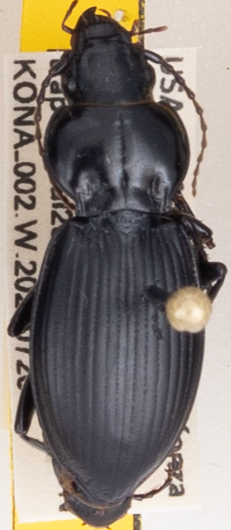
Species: Cyclotrachelus sodalis colossus
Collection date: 2022-07-20
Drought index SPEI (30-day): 0.718
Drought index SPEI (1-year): -0.276
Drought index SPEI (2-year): -0.24